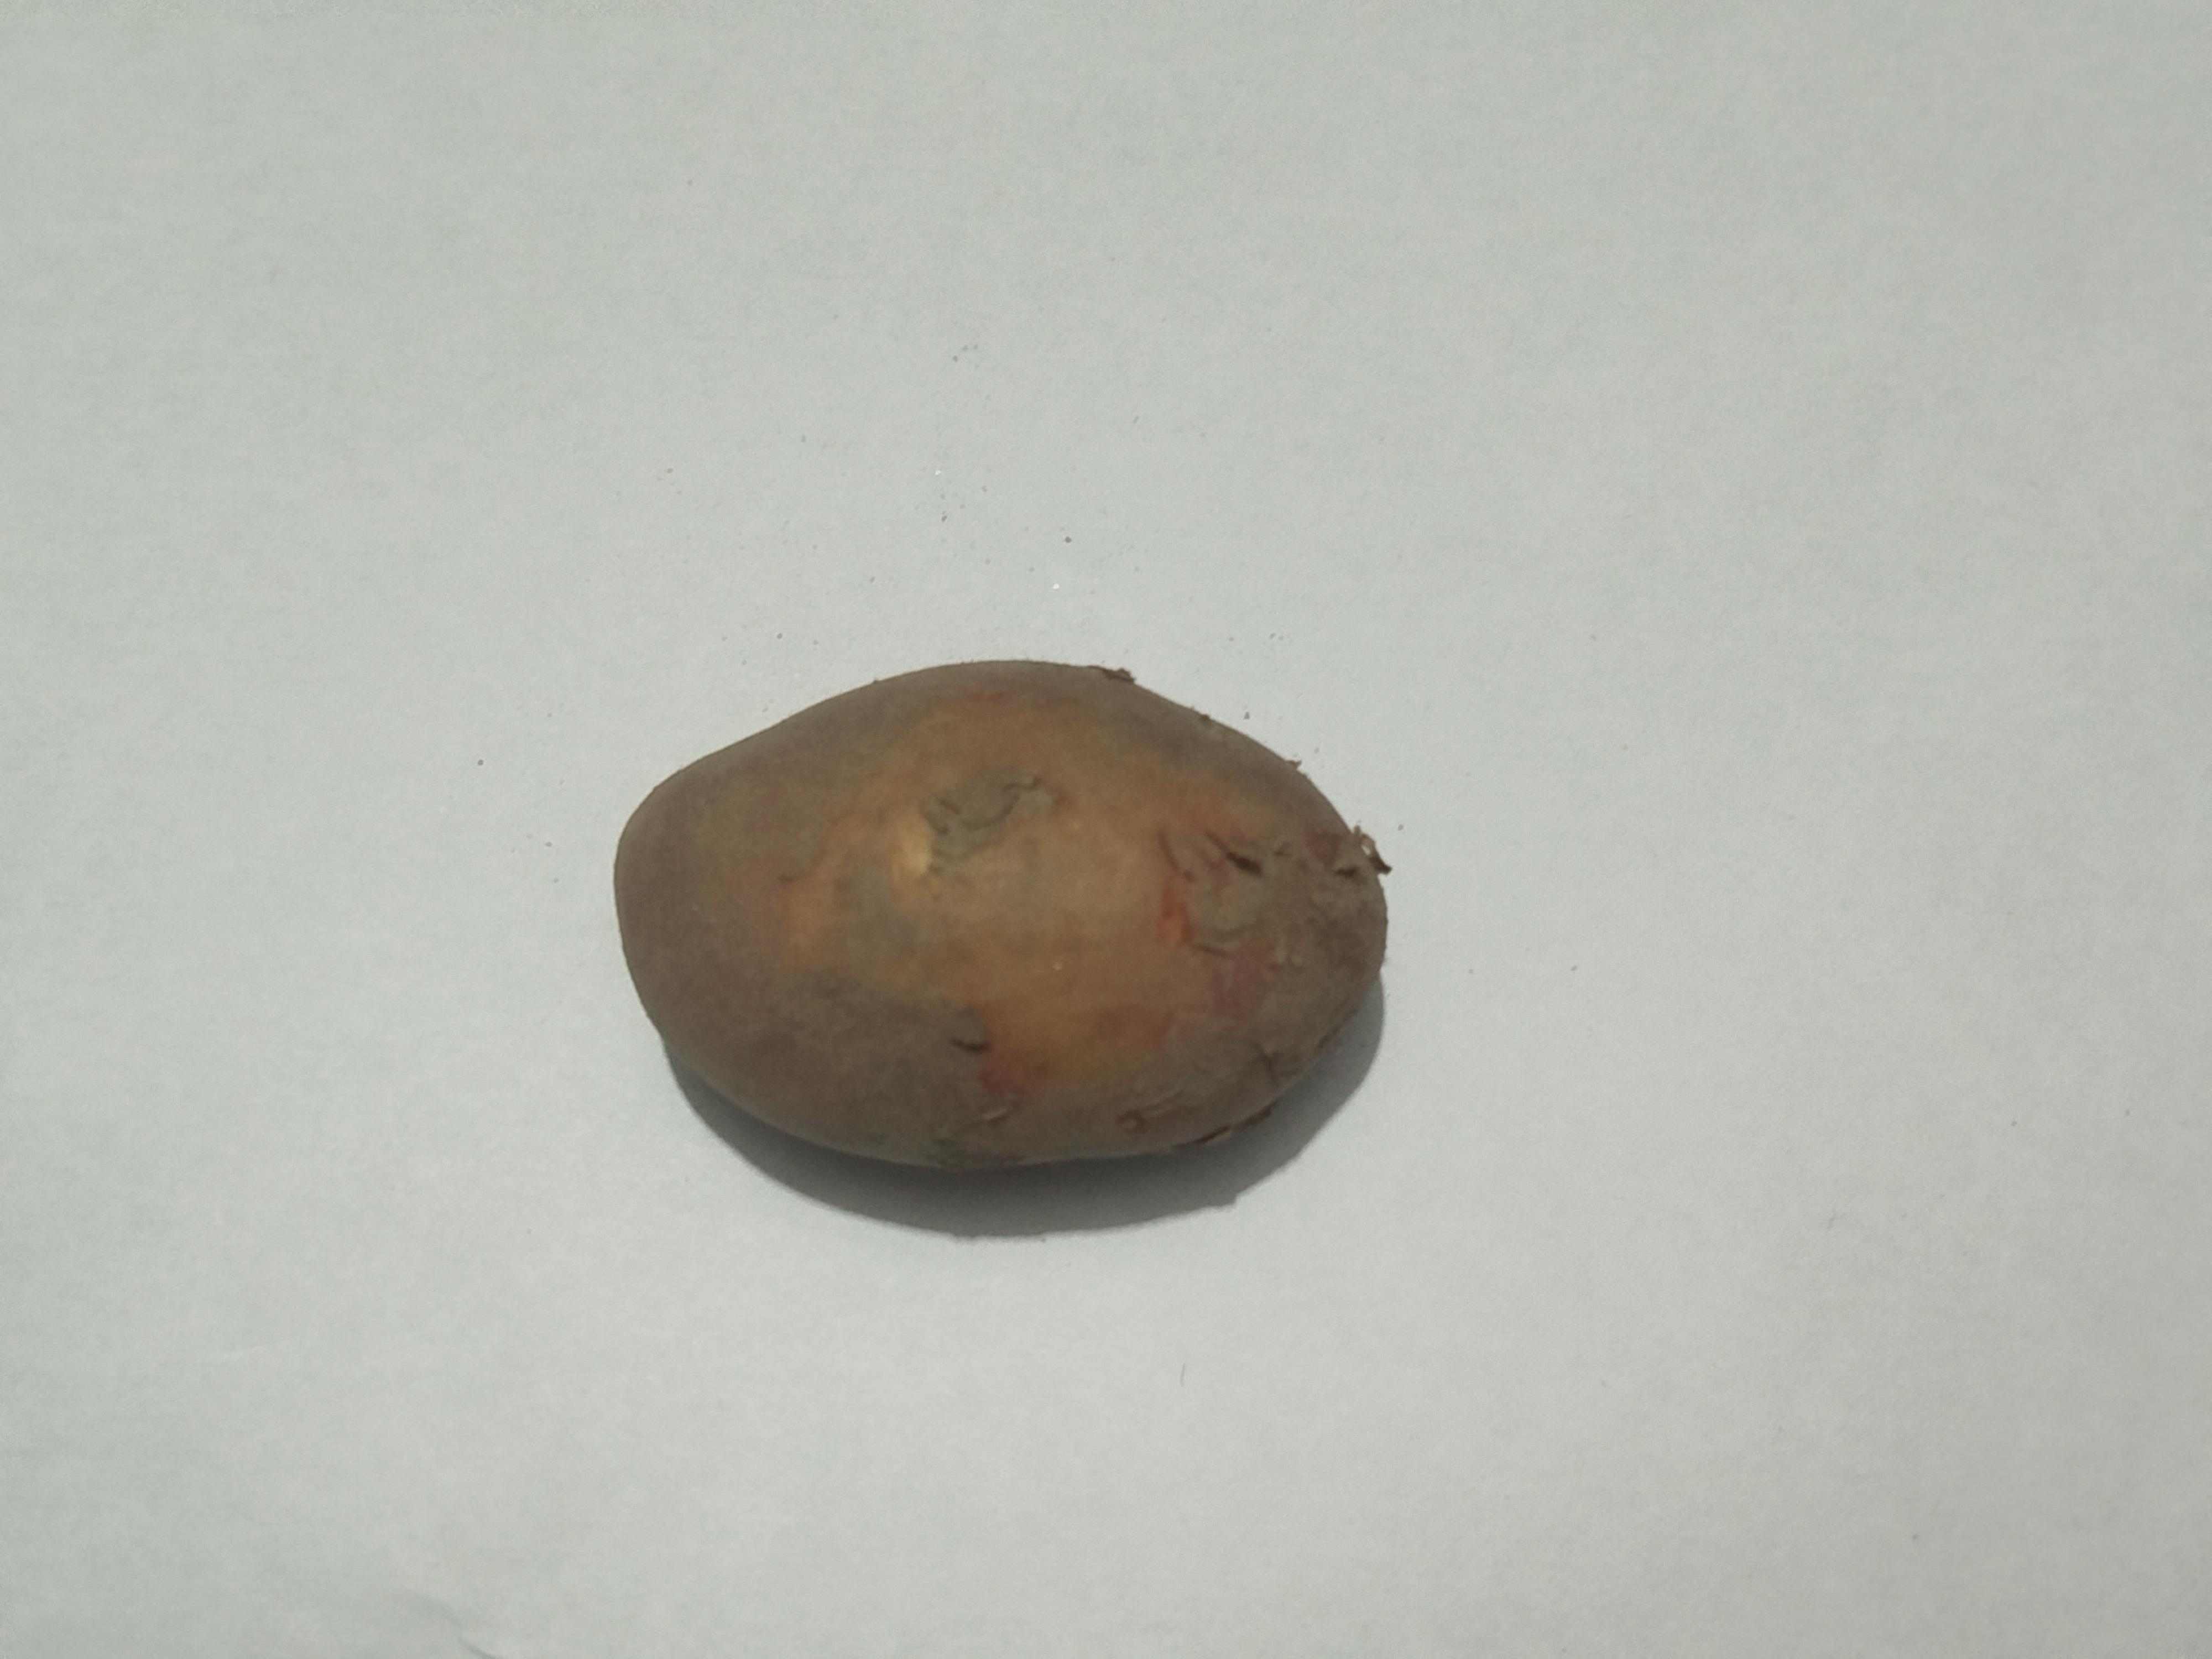
Label: Potato